Collins Pennie

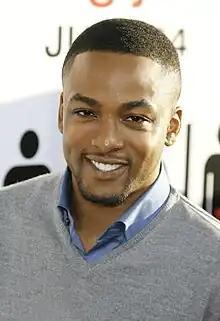
Collins Pennie in 2010

Collins Pennie (born June 20, 1985) is an American actor. He is known for his roles in "Prom Night" as Ronnie Heflin, and in "In Time" as Time Keeper Jaeger. He also starred in the films "Fame" and "".